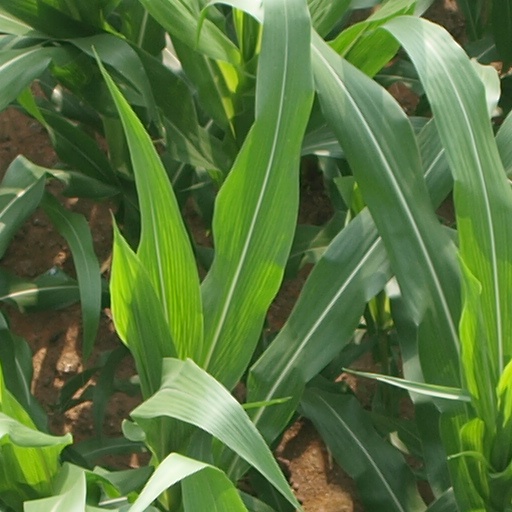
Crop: maize; corn